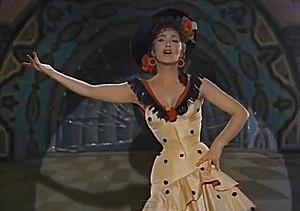
La Belle des belles est un film italo-français réalisé par le réalisateur américain Robert Z. Leonard en 1955 et sorti en 1956 en France.